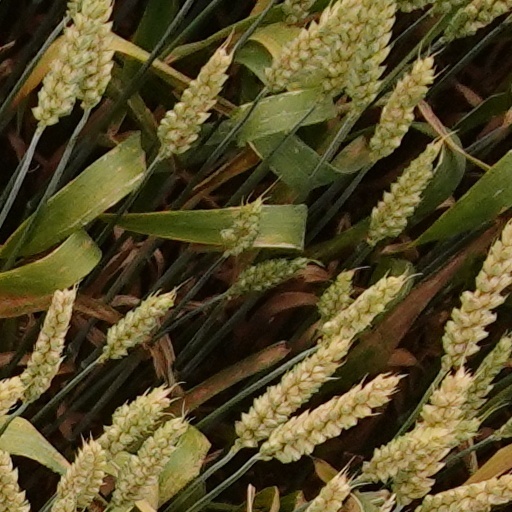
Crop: wheat